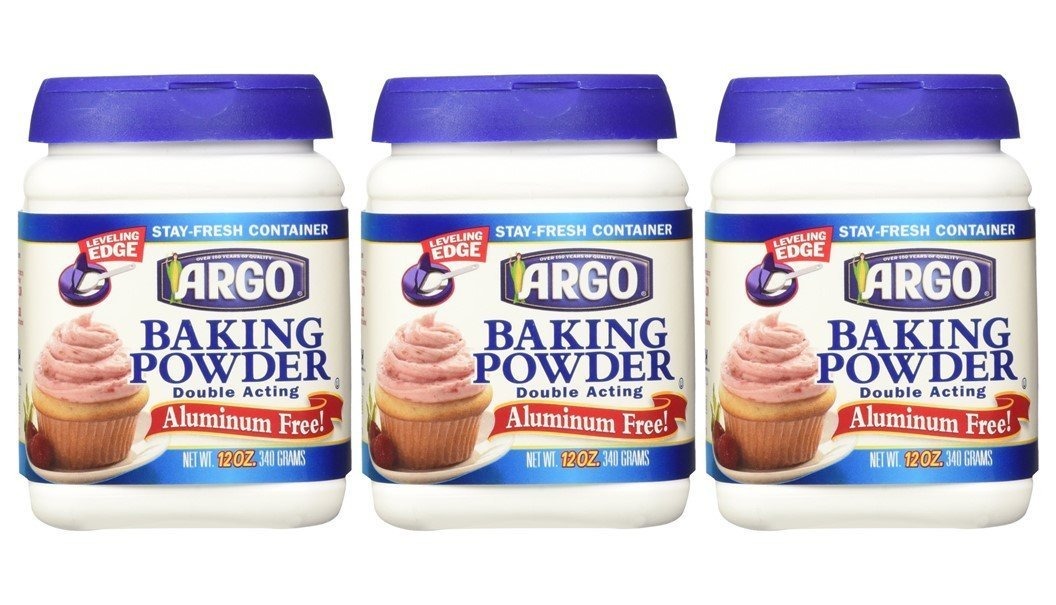
Item Name: Argo Baking Powder - 12 Oz - Pack of 3
Value: 36.0
Unit: Ounce

Price: 5.49